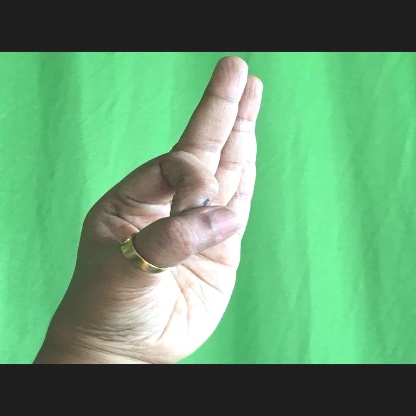
Mudra: Aralam